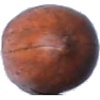
Label: nut_pecan